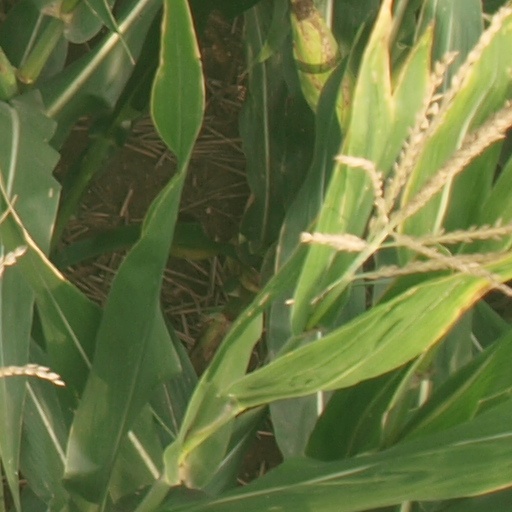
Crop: maize; corn